Martina Barros Borgoño

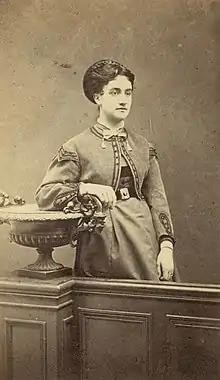

Martina Mercedes Eugenia Barros Borgoño Lucia (6 July 1850 – 1944) was a Chilean writer and a forerunner of feminism in Chile.